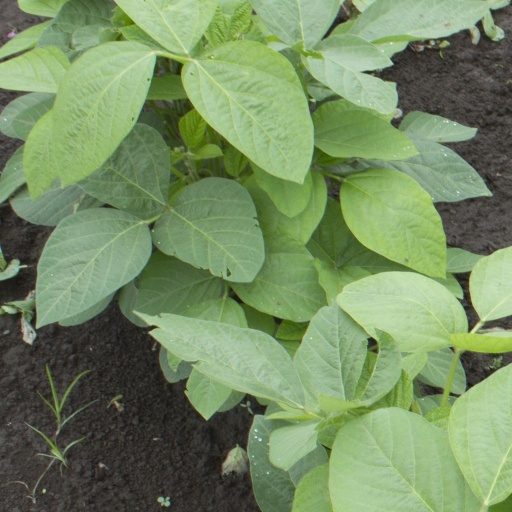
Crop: soybean